Stegastes leucorus

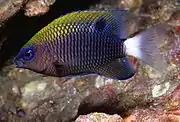
Juvenile, in the Revillagigedo Islands

"Stegastes leucorus" is native to the tropical eastern central Pacific Ocean. Its range extends from Mexico and Baja California to the Revillagigedo Islands and Guadalupe Island. It inhabits rocky and coral inshore reefs where it is found at depths down to about .